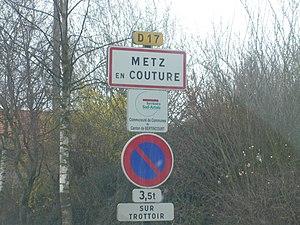
Panneau d'entrée de la commune de Metz-en-Couture.
Metz-en-Couture est une commune française située dans le département du Pas-de-Calais en région Hauts-de-France.